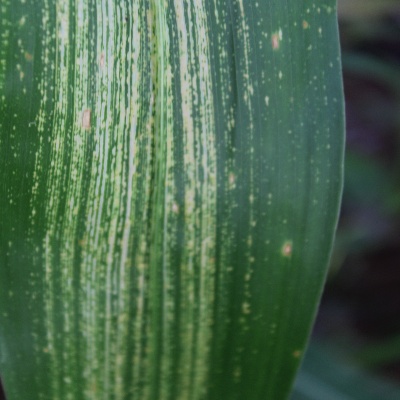
Crop: Maize
Condition: streak virus